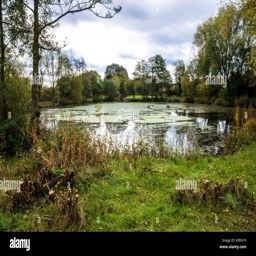
a view of the upper lake